List of Go! Princess Pretty Cure episodes

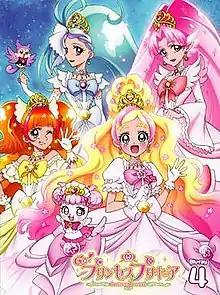
Cover of the last Blu-ray volume, featuring the four Cures in their Mode Elegant Premium form.

"Go! Princess PreCure" is the twelfth anime television series in Izumi Todo and Bandai's "Pretty Cure" franchise, produced by Asahi Broadcasting Corporation and Toei Animation. The series aired on TV Asahi between February 1, 2015 and January 31, 2016, replacing "HappinessCharge PreCure!" in its initial timeslot and was succeeded by "Witchy Pretty Cure!". The opening theme song is by Karin Isobe. The first ending theme for episodes 1-25 is , while the second ending theme from episode 26-50 is , both performed by Rie Kitagawa.